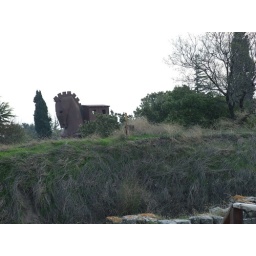
Troy, horse over the hill